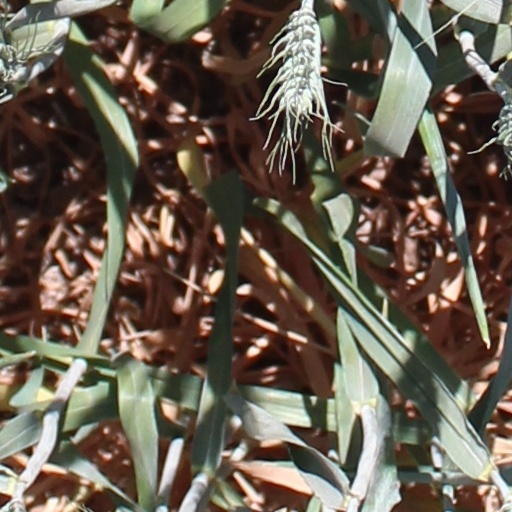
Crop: wheat